Abdel-Hakim Abdallah

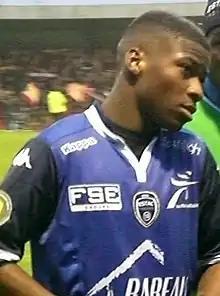
Abdallah with Troyes B in 2016

Abdel-Hakim Abdallah (born 18 August 1997) is a professional footballer who plays for club Rodez. Born in France, he represents the Comoros at international level.